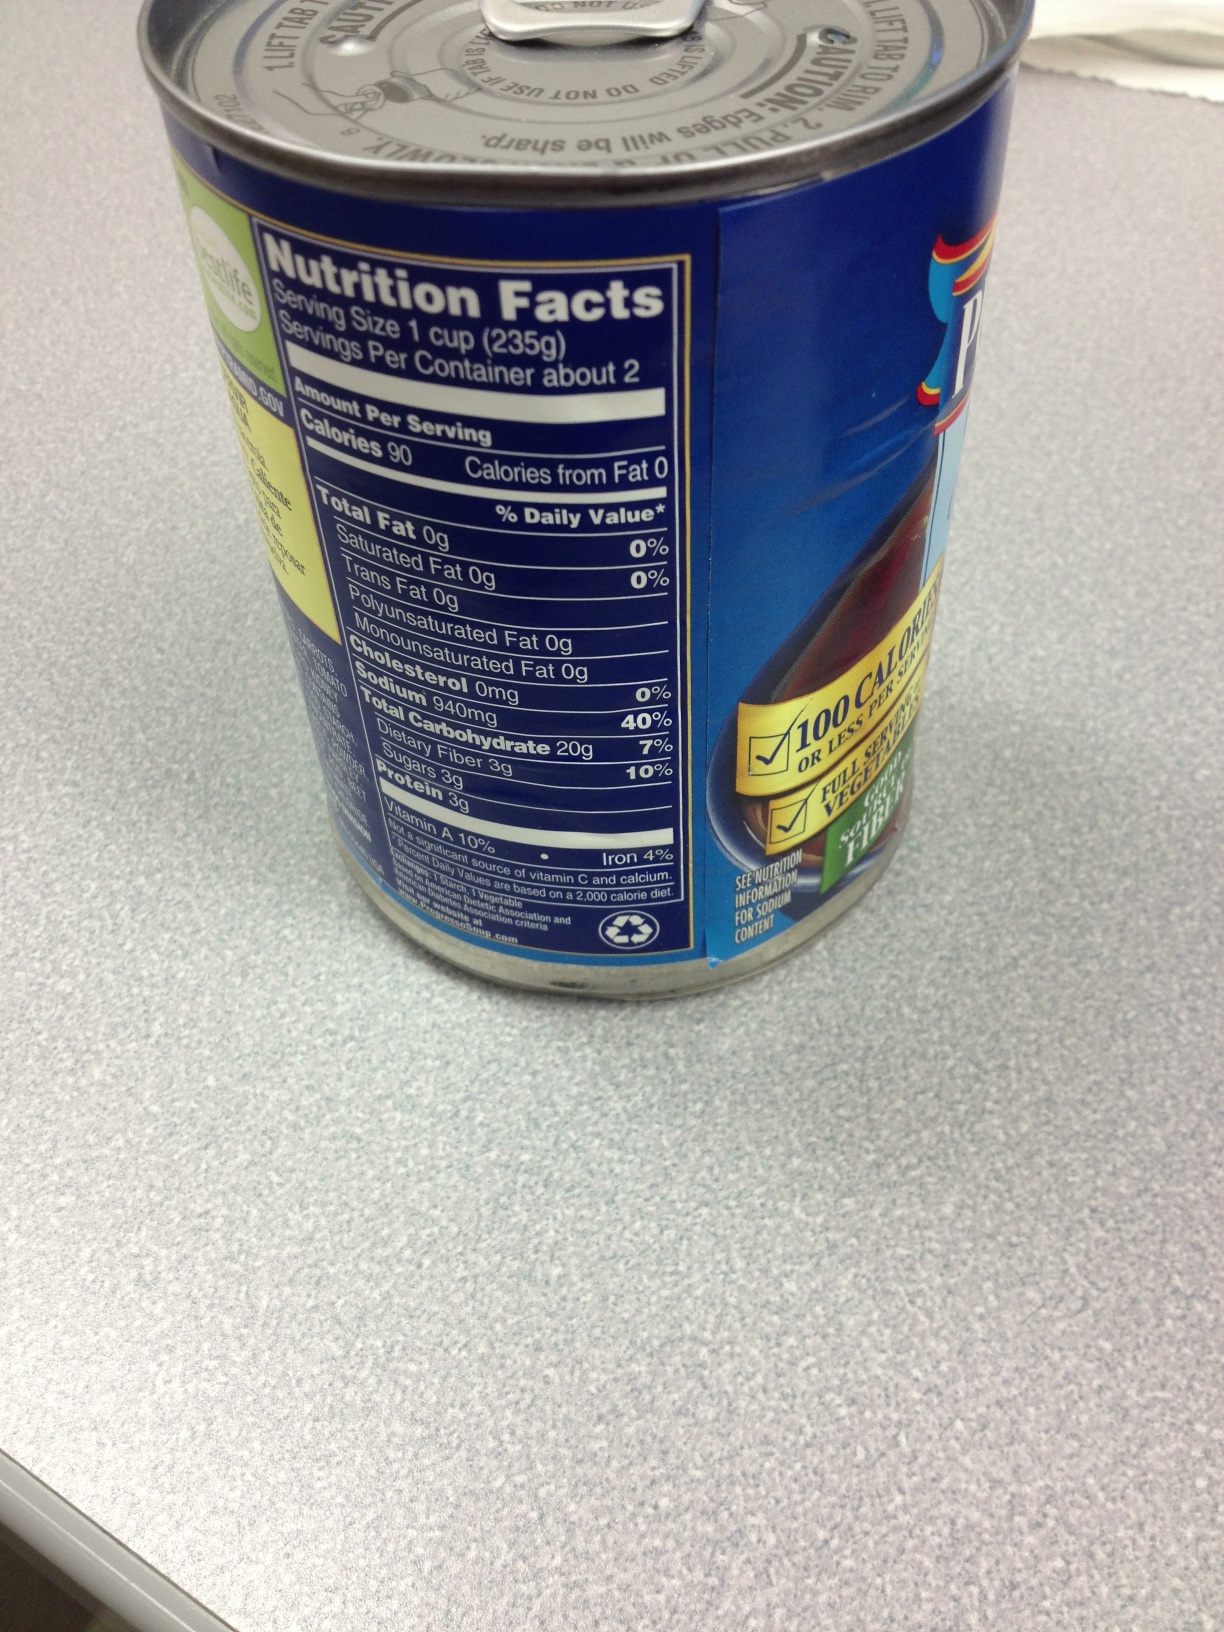Question: Could you tell me the sodium content of this can please?
Answer: unanswerable